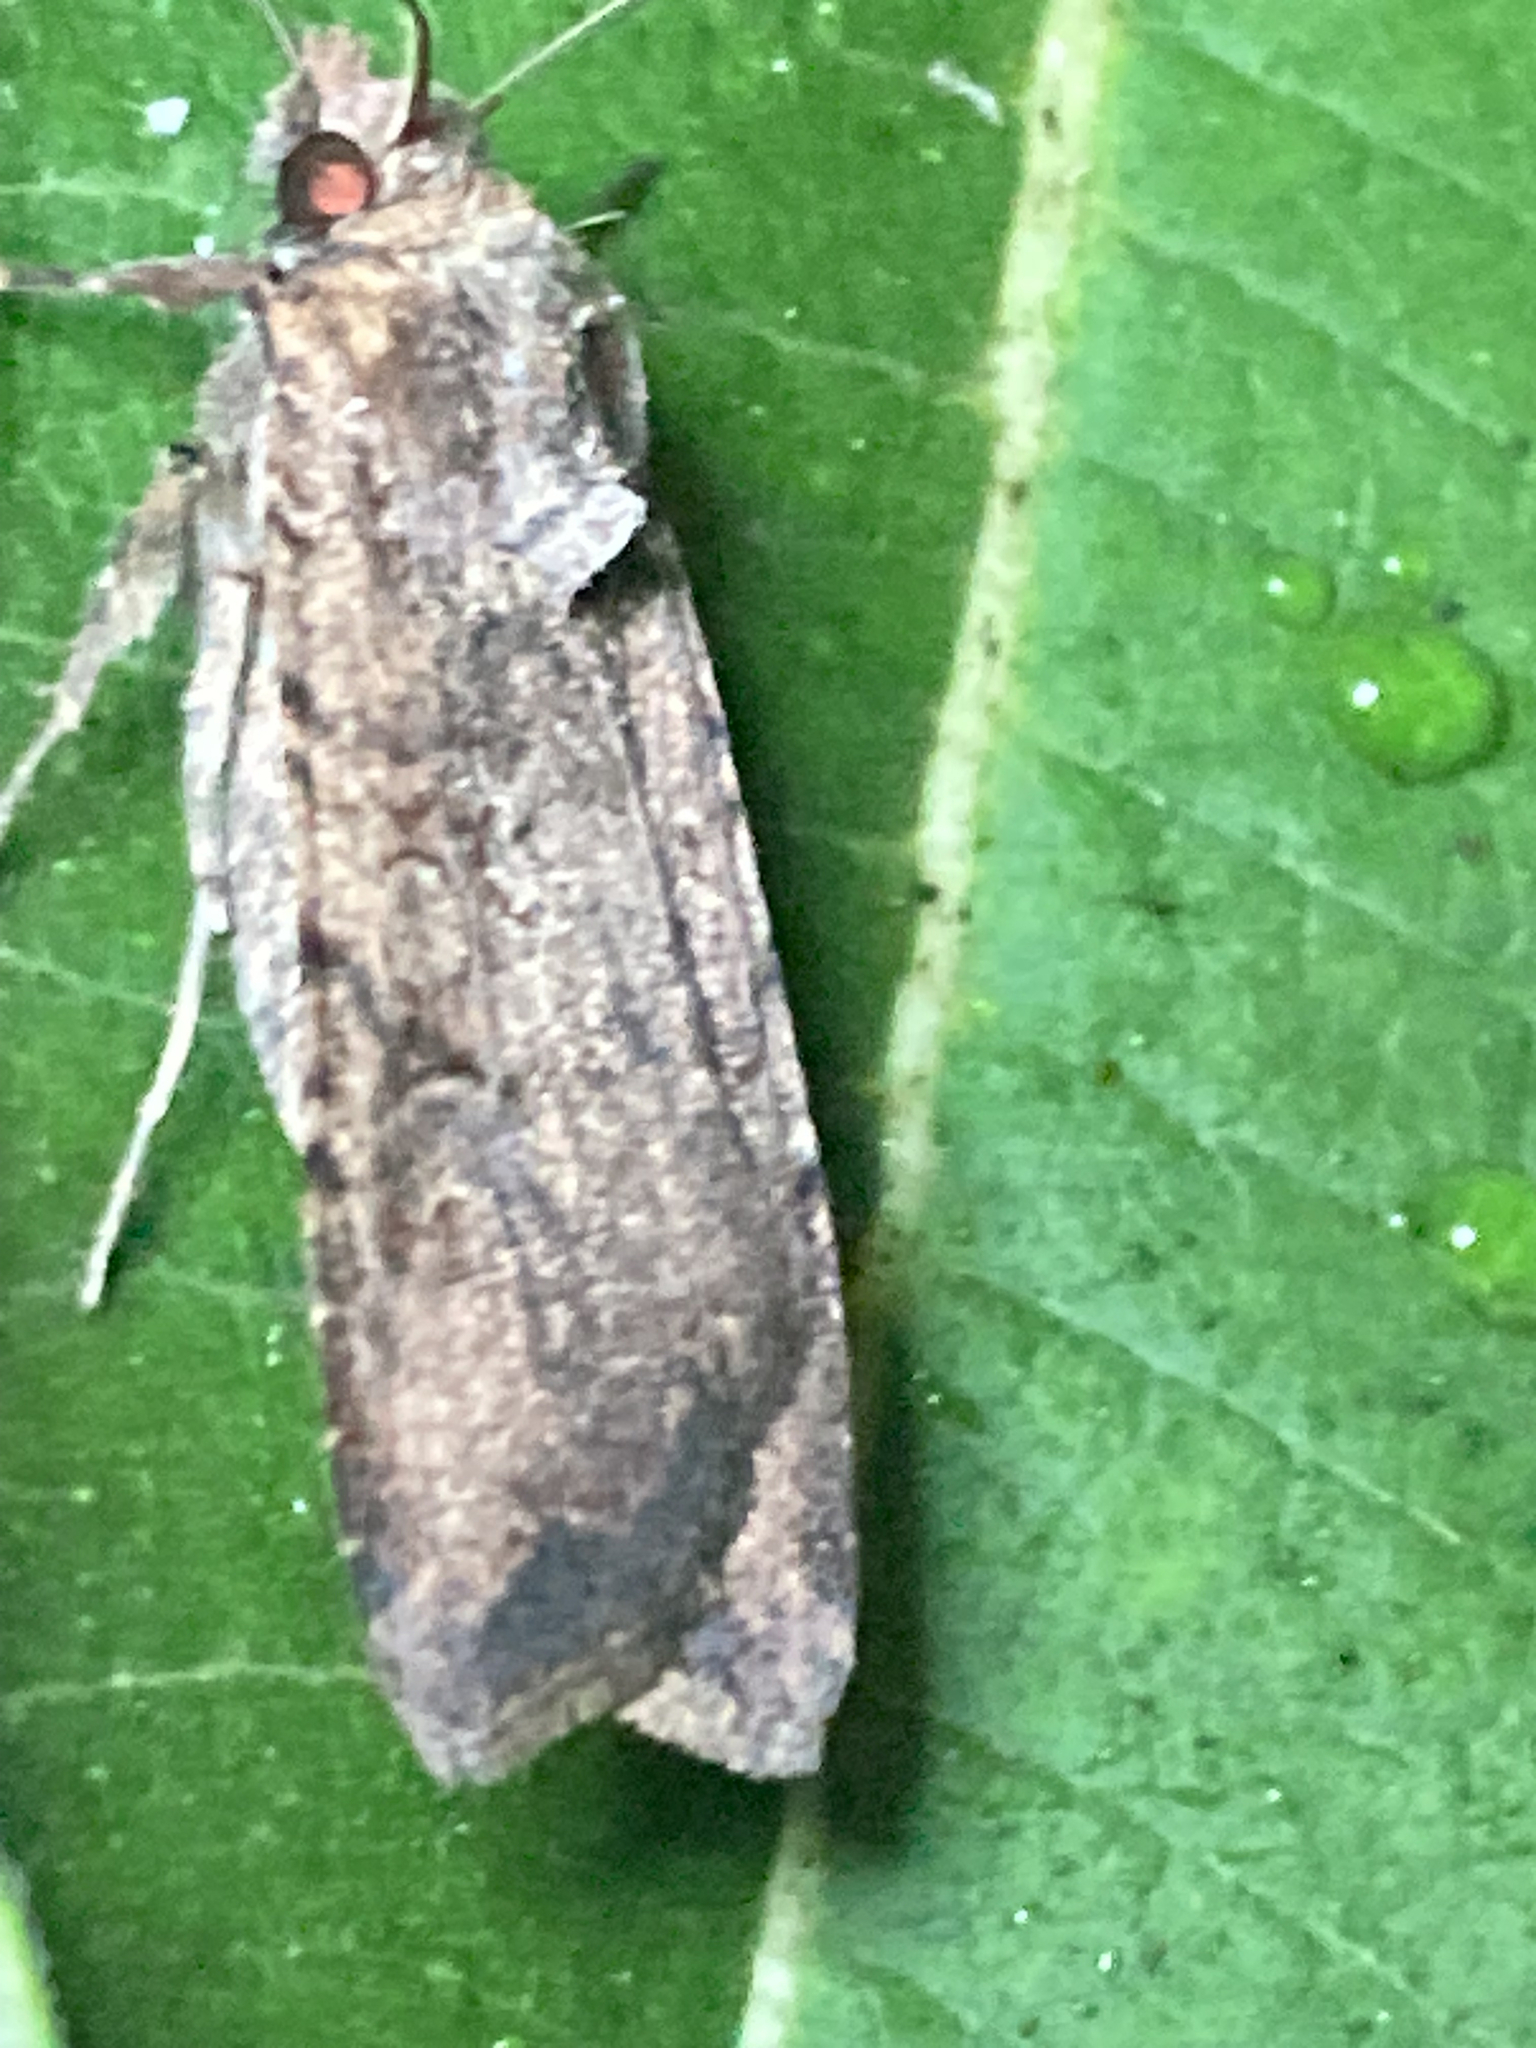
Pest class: cutworms